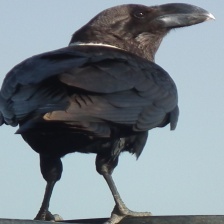
Species: WHITE NECKED RAVEN
Scientific name: CORVUS ALBICOLLIS